Dreamcast

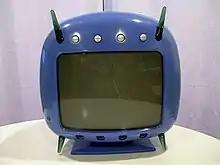
The Divers 2000 CX-1 is a special edition of the Dreamcast that was built into a television set.

The Dreamcast measures and weighs . Its main CPU is a two-way 360 MIPS superscalar Hitachi SH-4 32-bit RISC, clocked at 200 MHz with an 8 kB instruction cache and 16 kB data cache and a 128-bit graphics-oriented floating-point unit delivering 1.4 GFLOPS. Its 100 MHz NEC PowerVR2 rendering engine, integrated with the ASIC, can draw more than 3 million polygons per second and use deferred shading. Sega estimated the Dreamcast's theoretical rendering capability at 7 million raw polygons per second, or 6 million with textures and lighting, but noted that "game logic and physics reduce peak graphic performance".